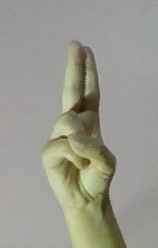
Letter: taa